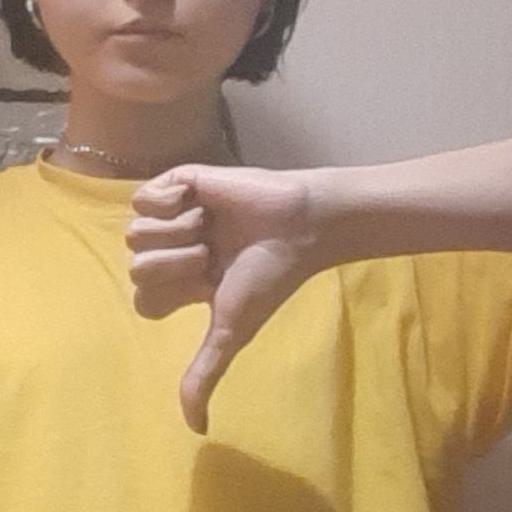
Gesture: dislike